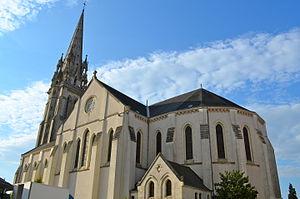
Eglise Saint Jean-Baptiste - Le Loroux-Bottereau (Loire-Atlantique)